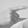
ASL letter: G